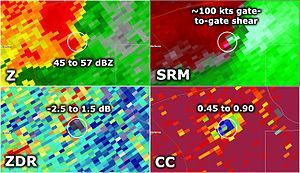
La signature de débris de tornade, aussi appelée boule de débris ou buisson, est un arrangement particulier des échos sur un radar météorologique qui ne provient pas des précipitations mais des objets projetés au loin par le passage de l'entonnoir nuageux et de ses vents destructeurs.